Bo's Place

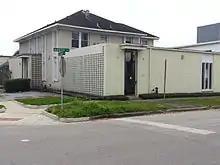
Bo's Place original location

In the fall of 1993, TGCOT elected to use the Conference proceeds to create a program for grieving children and their families. Karen Pennebaker discovered the Dougy Center in Portland, Oregon whose innovative, established model had been duplicated across the country. Cissy Dickson retired and Karen began the search for a house.